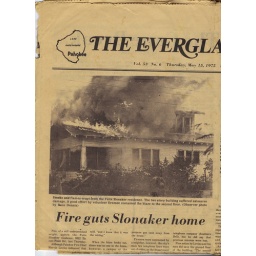
Found this paper in the box of stuff mom had saved.